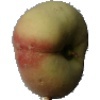
Label: Peach Flat 1